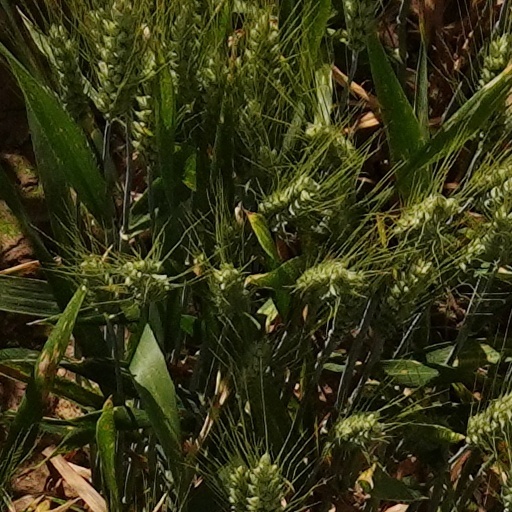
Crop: wheat